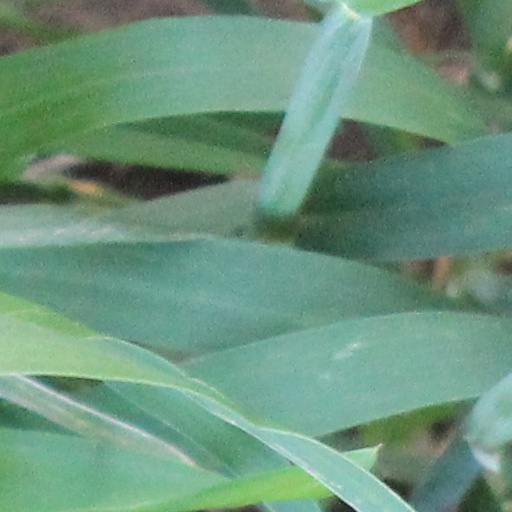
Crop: wheat